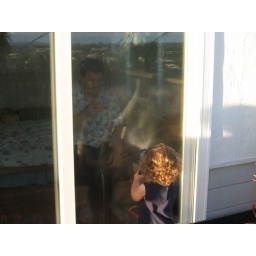
Tom was in the bedroom taking pictures of Lane through the sliding glass door. Lane was washing the window.